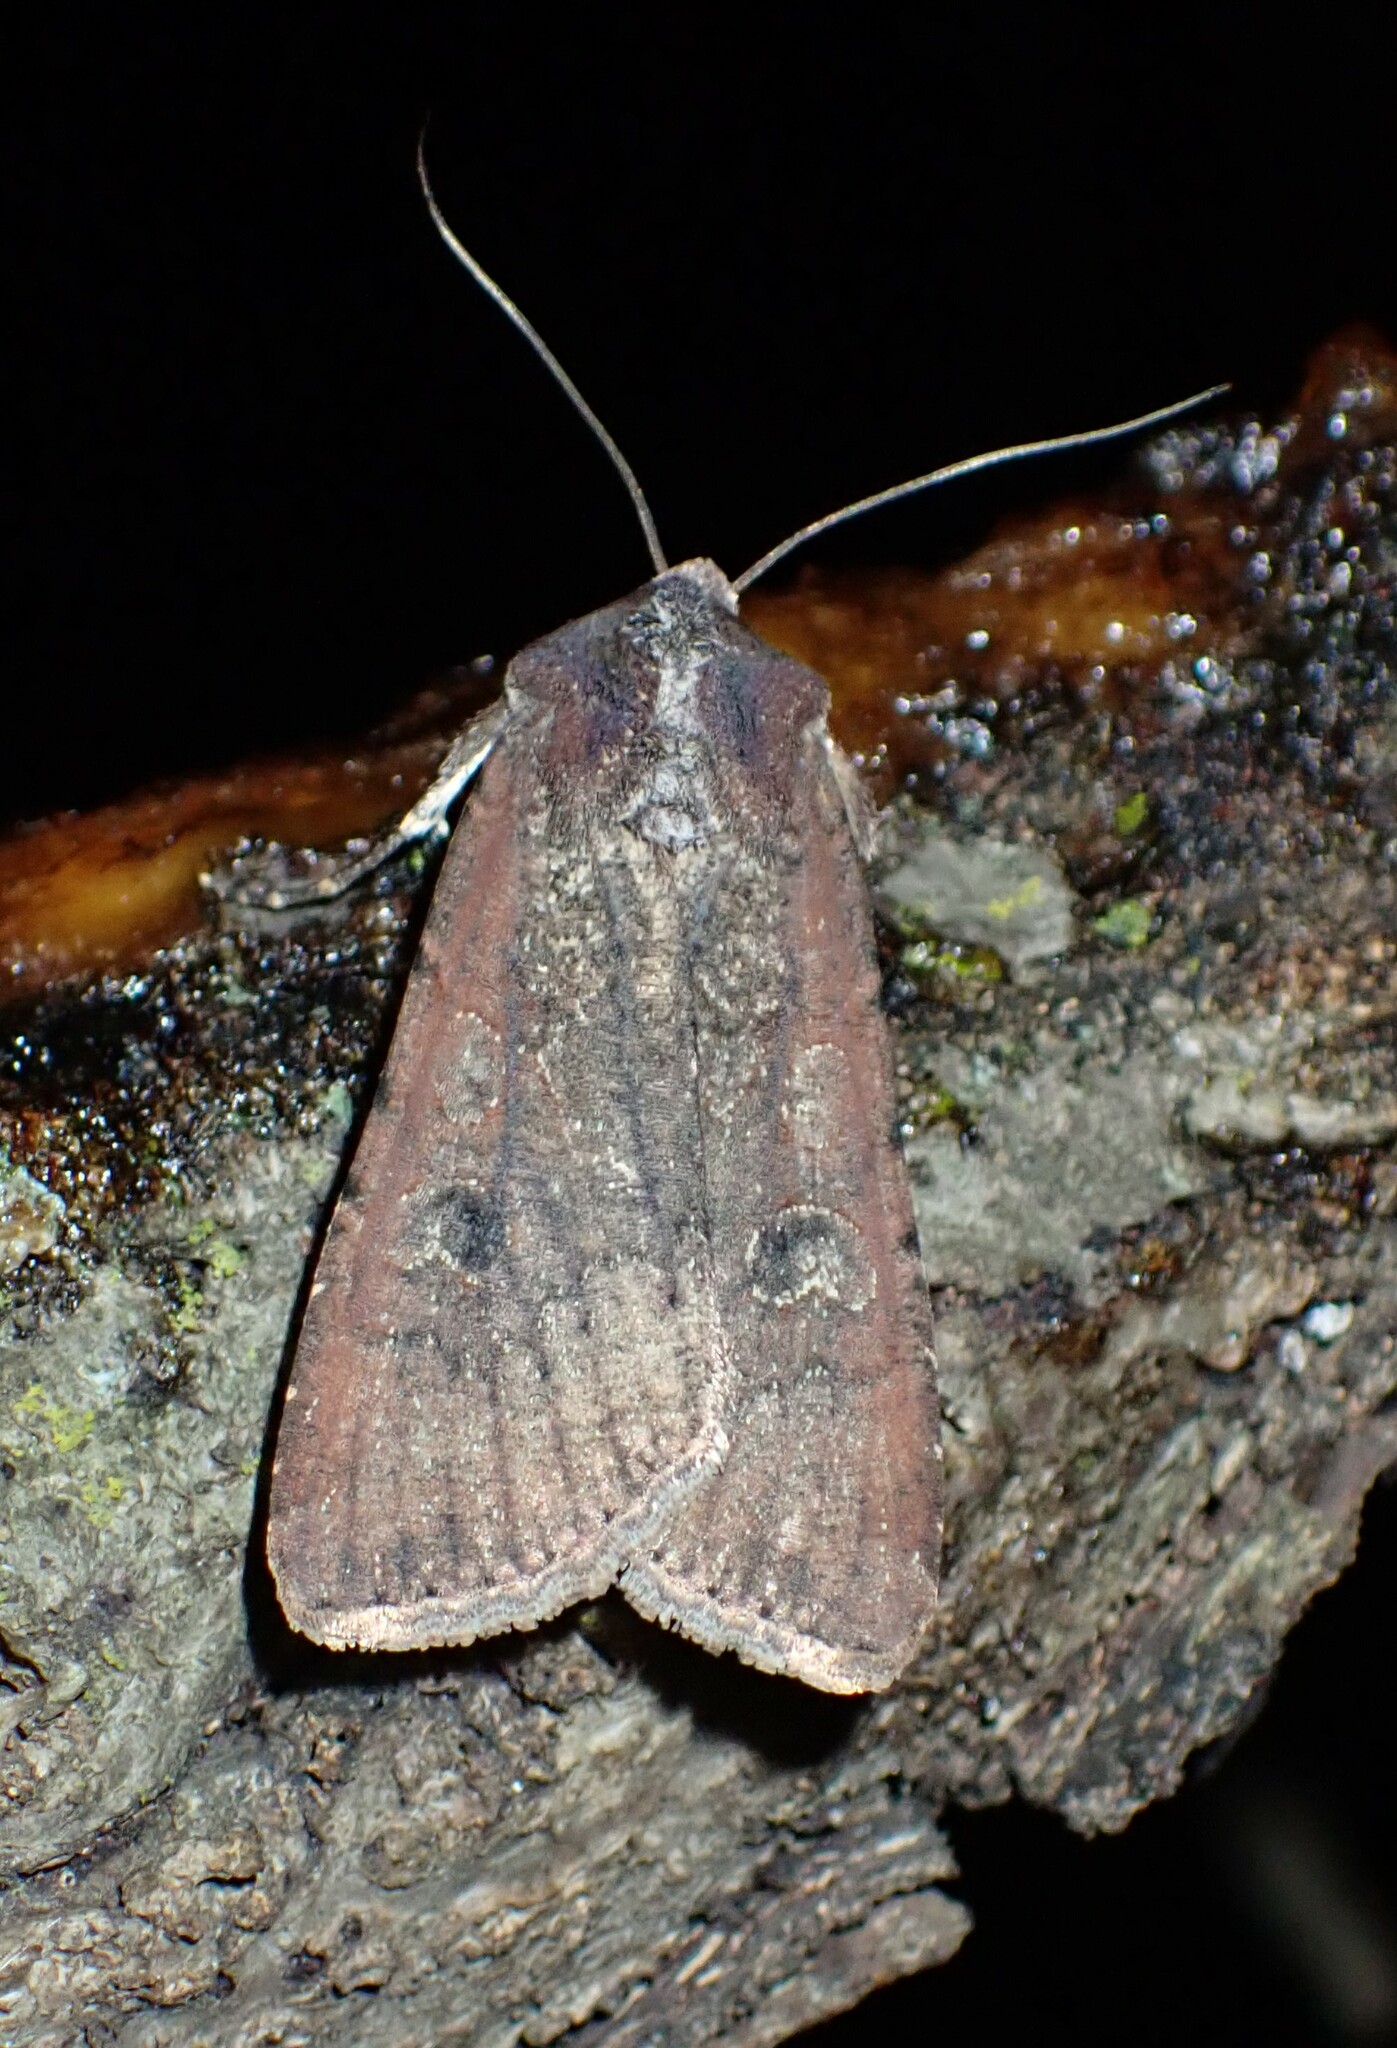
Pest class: cutworms